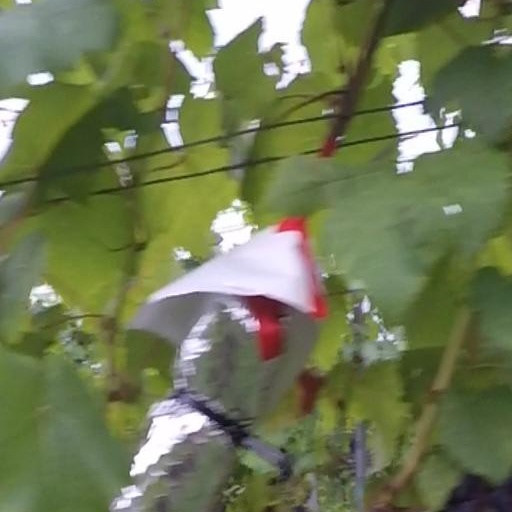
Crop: grape